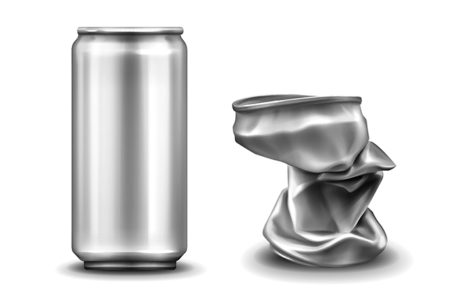
Label: metal